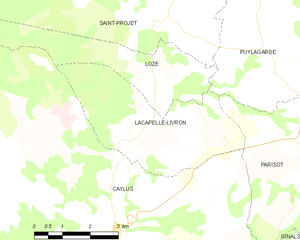
Carte des communes françaises Lacapelle-Livron